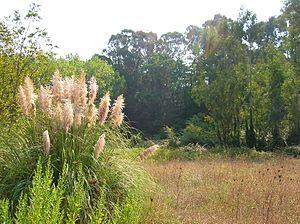
Rome /ʁɔm/ est la capitale de l'Italie. Située au centre-ouest de la péninsule italienne, près de la mer Tyrrhénienne, elle est également la capitale de la région du Latium, et fut celle de l'Empire romain durant 357 ans. En 2019, elle compte 2 844 395 habitants établis sur 1 285 km², ce qui fait d'elle la commune la plus peuplée d'Italie et la troisième plus étendue d'Europe après Moscou et Londres. Son aire urbaine recense 4 356 403 habitants en 2016. Elle présente en outre la particularité de contenir un État enclavé dans son territoire : la cité-État du Vatican, dont le pape est le souverain. C'est le seul exemple existant d'un État à l'intérieur d'une ville.
Le monument naturel du Parco della Cellulosa est une zone naturelle protégée, créée en 2006 dans le district de Casalotti, dans la ville de Rome.